Rebellion of the Alpujarras (1568–1571)

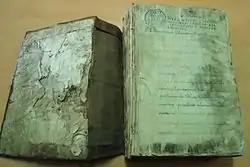
The "Libro de apeos", kept in the Bubión town hall.

In the next few days the army crossed the mountains and descended on Pórtugos and Pitres, again freeing Christian captives in the churches. From there the way was open to the villages further east.